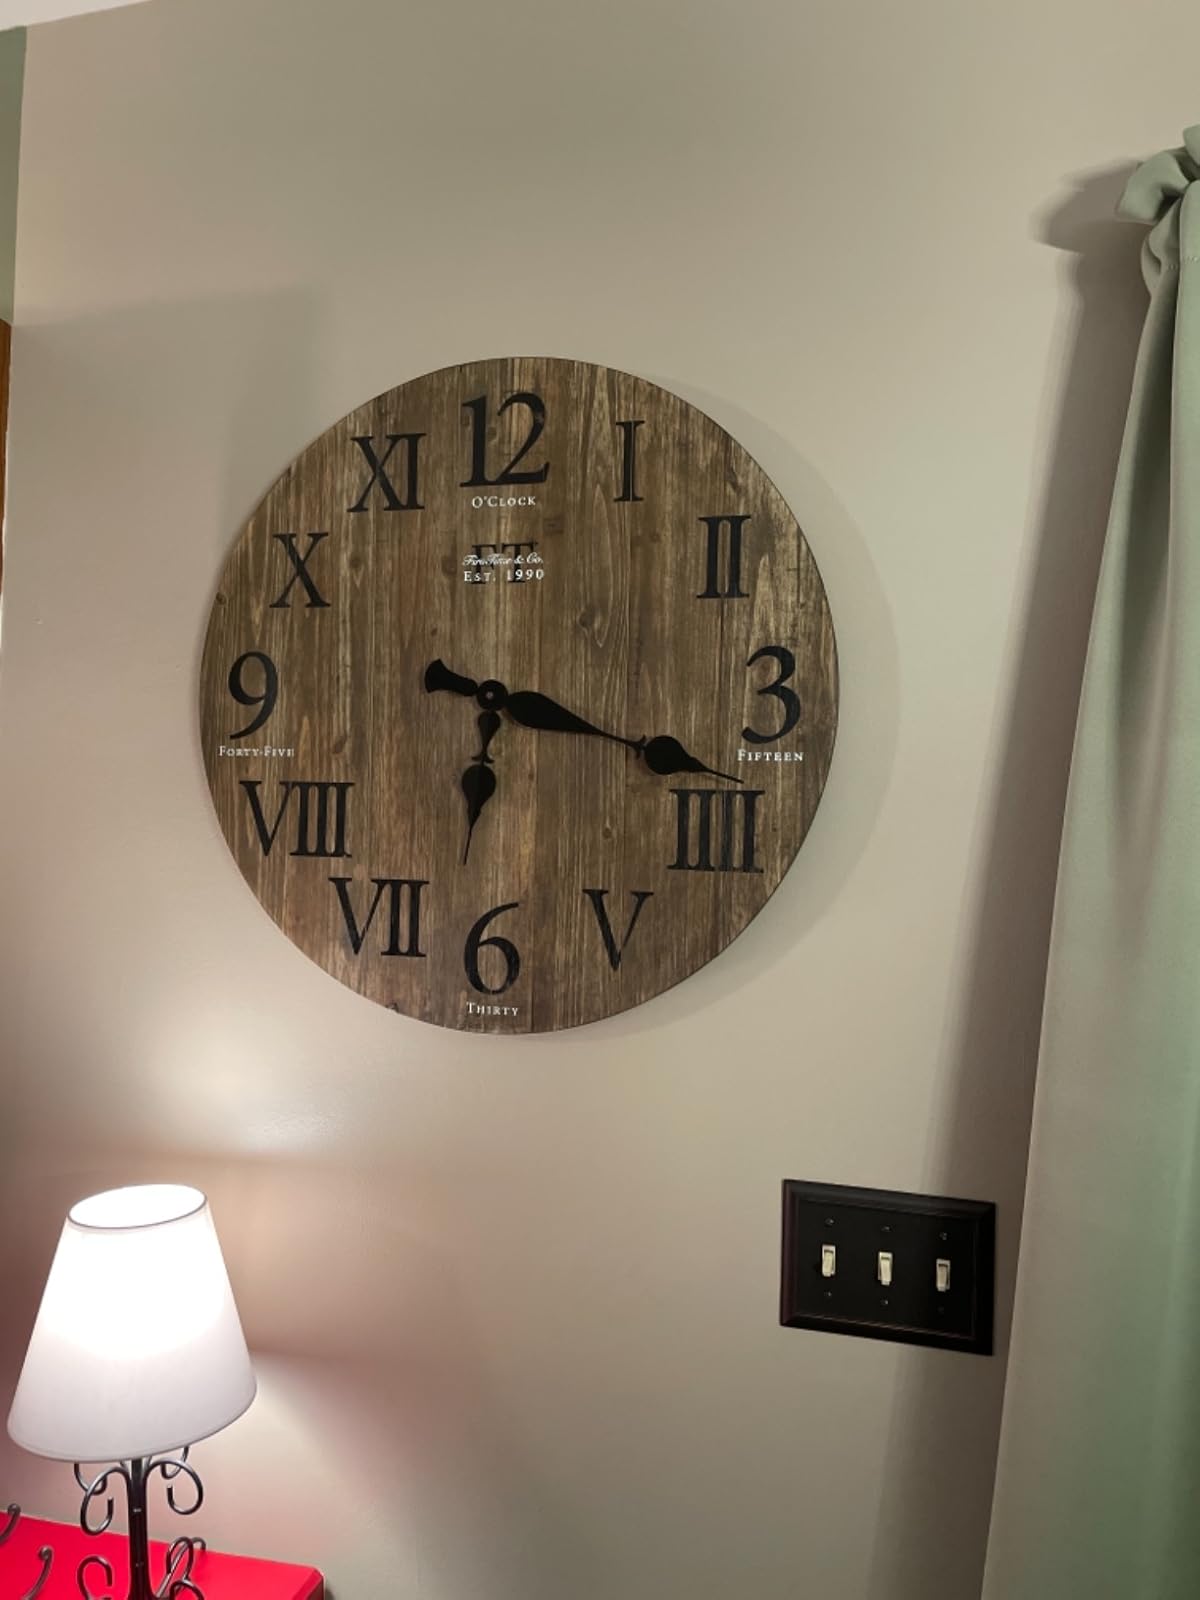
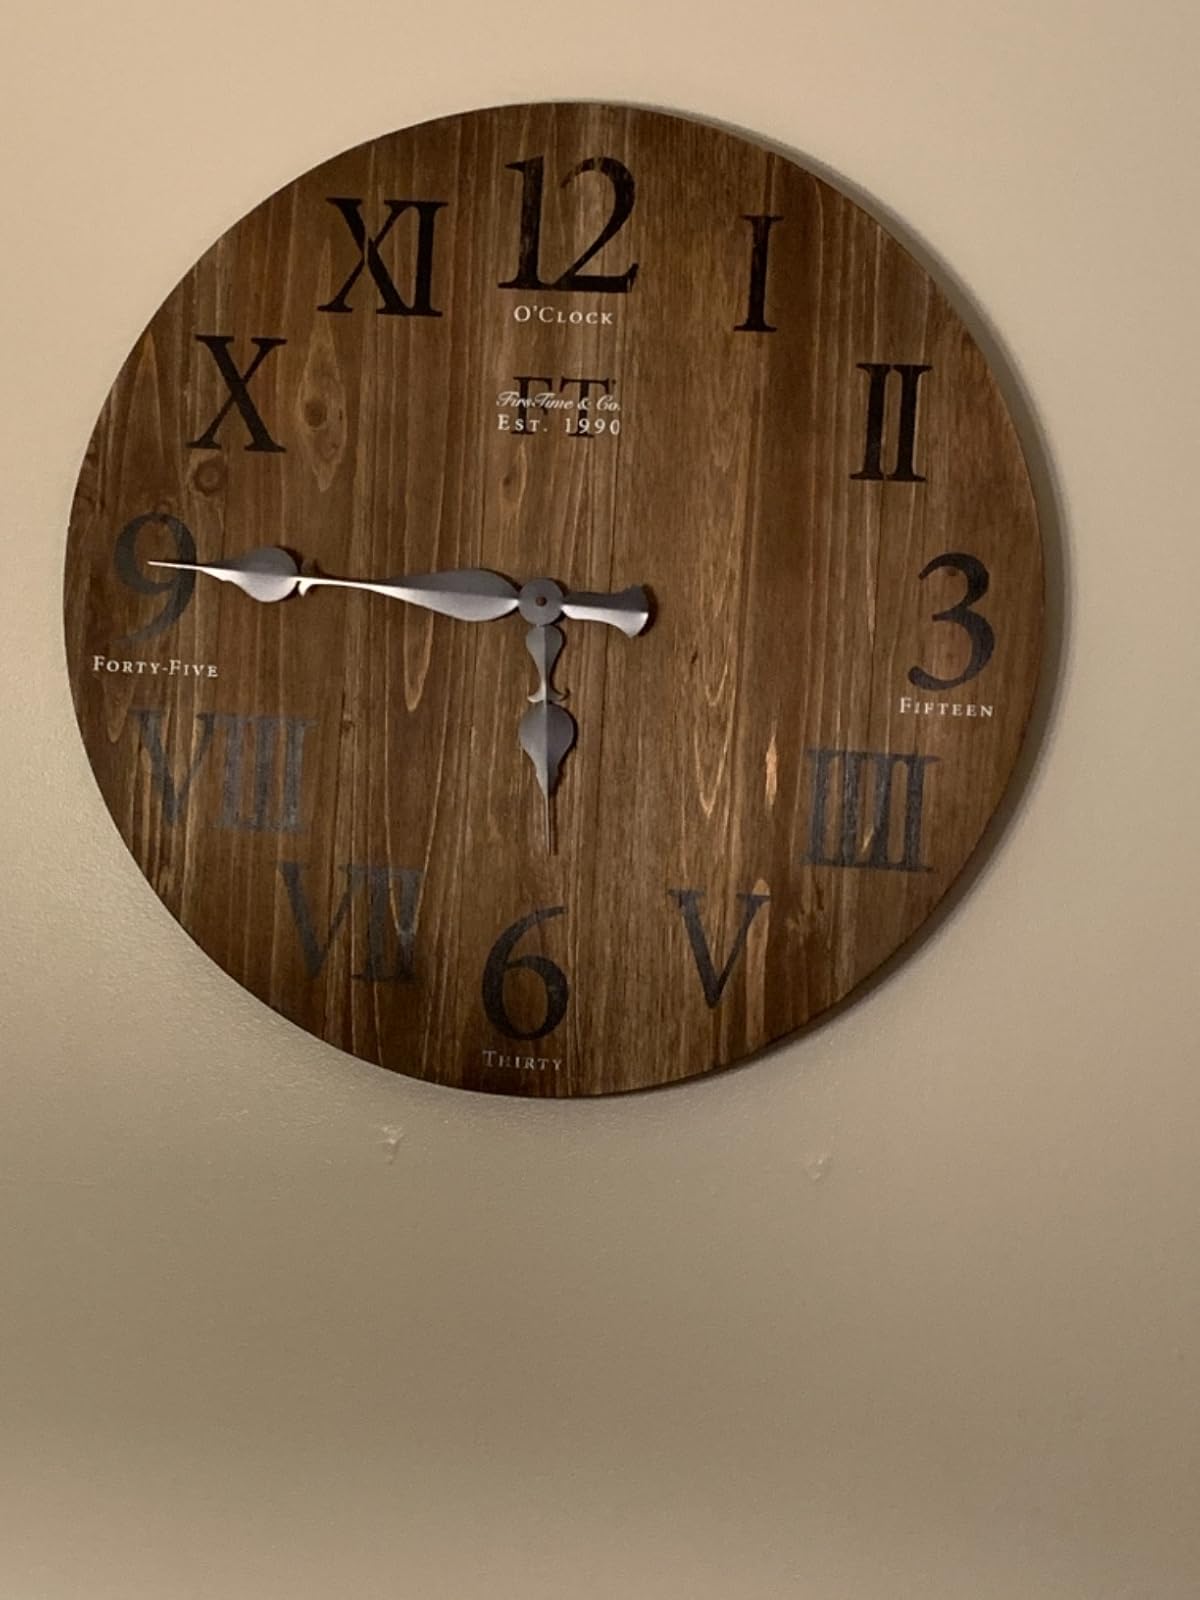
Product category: clock
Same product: yes